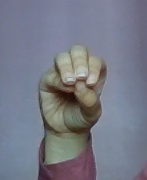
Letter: ha